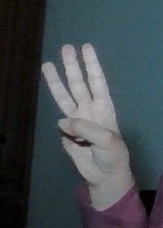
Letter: thaa